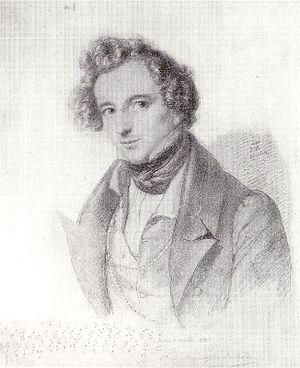
La symphonie nᵒ 5 en ré mineur « La Réforme » ou « Réformation », opus 107, de Felix Mendelssohn a été composée en 1829-1830, à l'occasion du tricentenaire de la Confession d'Augsbourg, fêté par les protestants allemands le 25 juin 1830. N'étant pas officiellement commandée, mais simplement inspirée par les célébrations, la symphonie ne fut pas créée avant la révision de la partition par le compositeur en 1832, bien que Mendelssohn en eut terminé l'écriture en mai 1830. La première eut lieu à Berlin le 15 novembre 1832, mais elle n'a été publiée qu'à titre posthume en 1868 à Bonn par l'éditeur N. Simrock.